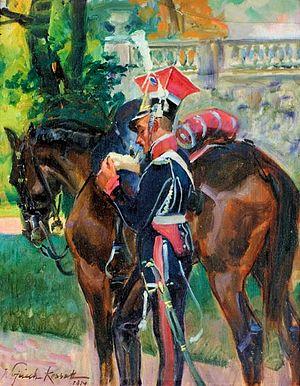
Uhlan avec son cheval, huile sur toile, 51 x 40,5 cm. Un lancier polonais de la Garde fumant sa pipe aux côtés de son cheval. L'aiguillette portée à gauche indique que la scène se passe après la campagne d'Autriche de 1809, à l'issue de laquelle le régiment des chevau-légers polonais de la Garde est doté de la lance.
Le 1ᵉʳ régiment de chevau-légers lanciers polonais est une unité de cavalerie légère de la Garde impériale, créée par Napoléon Iᵉʳ et en service dans la Grande Armée de 1807 à 1815. Avec un effectif théorique de 1 000 cavaliers et 32 hommes d'état-major, c'est le quatrième régiment de cavalerie intégré à la Garde.